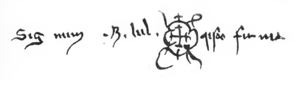
Ramon Llull
Ramon Llull var en mallorcansk forfatter og filosof. Han skrev romanen Blanquerna, det tidligste væsentlige værk i catalansk litteratur. Nyligt opdagede manuskripter viser, at han kom eftertidens valgteorier i forkøbet med flere hundreder år. Han betragtes af og til som en pioner inden for teoretisk informatik, især i betragtning af hans indflydelse på Gottfried Leibniz. Llull er en velkendt fortolker af romerretten.